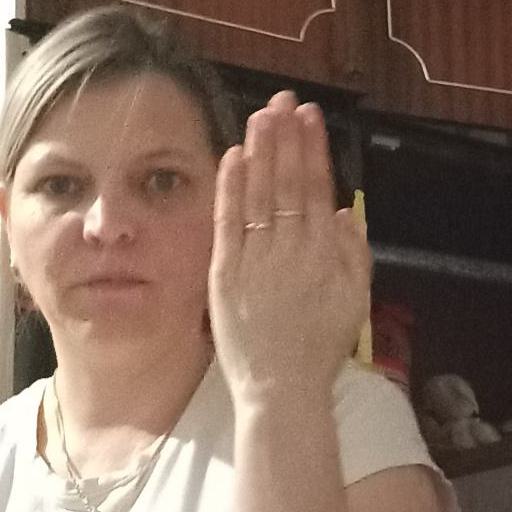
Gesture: stop_inverted